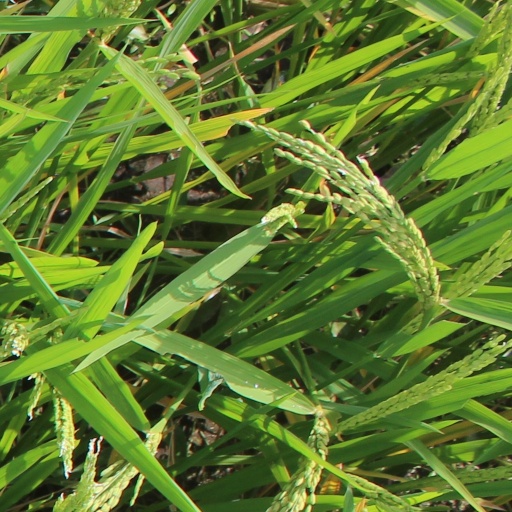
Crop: rice